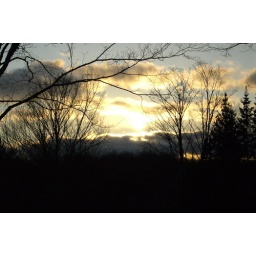
evening sky over lake ann - michigan